White Southerners

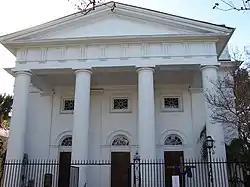
First Baptist Church in Charleston, South Carolina

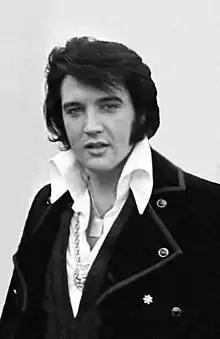
Elvis Presley, an icon of 20th century United States, was born into a Poor White family in Tupelo, Mississippi.

Most of the Southern United States is known as the "Bible Belt", because of the prevalence of evangelical Protestantism. Except in Acadiana in Louisiana, Catholicism is almost entirely absent among White Southerners.